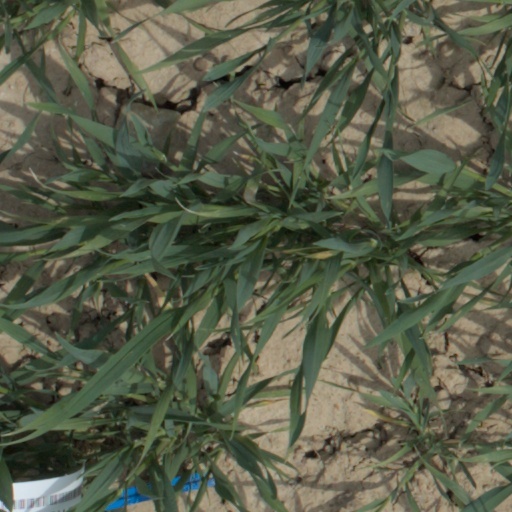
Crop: wheat